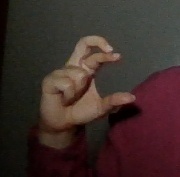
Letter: thal